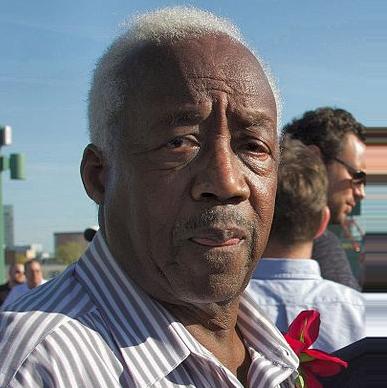
Age: 78